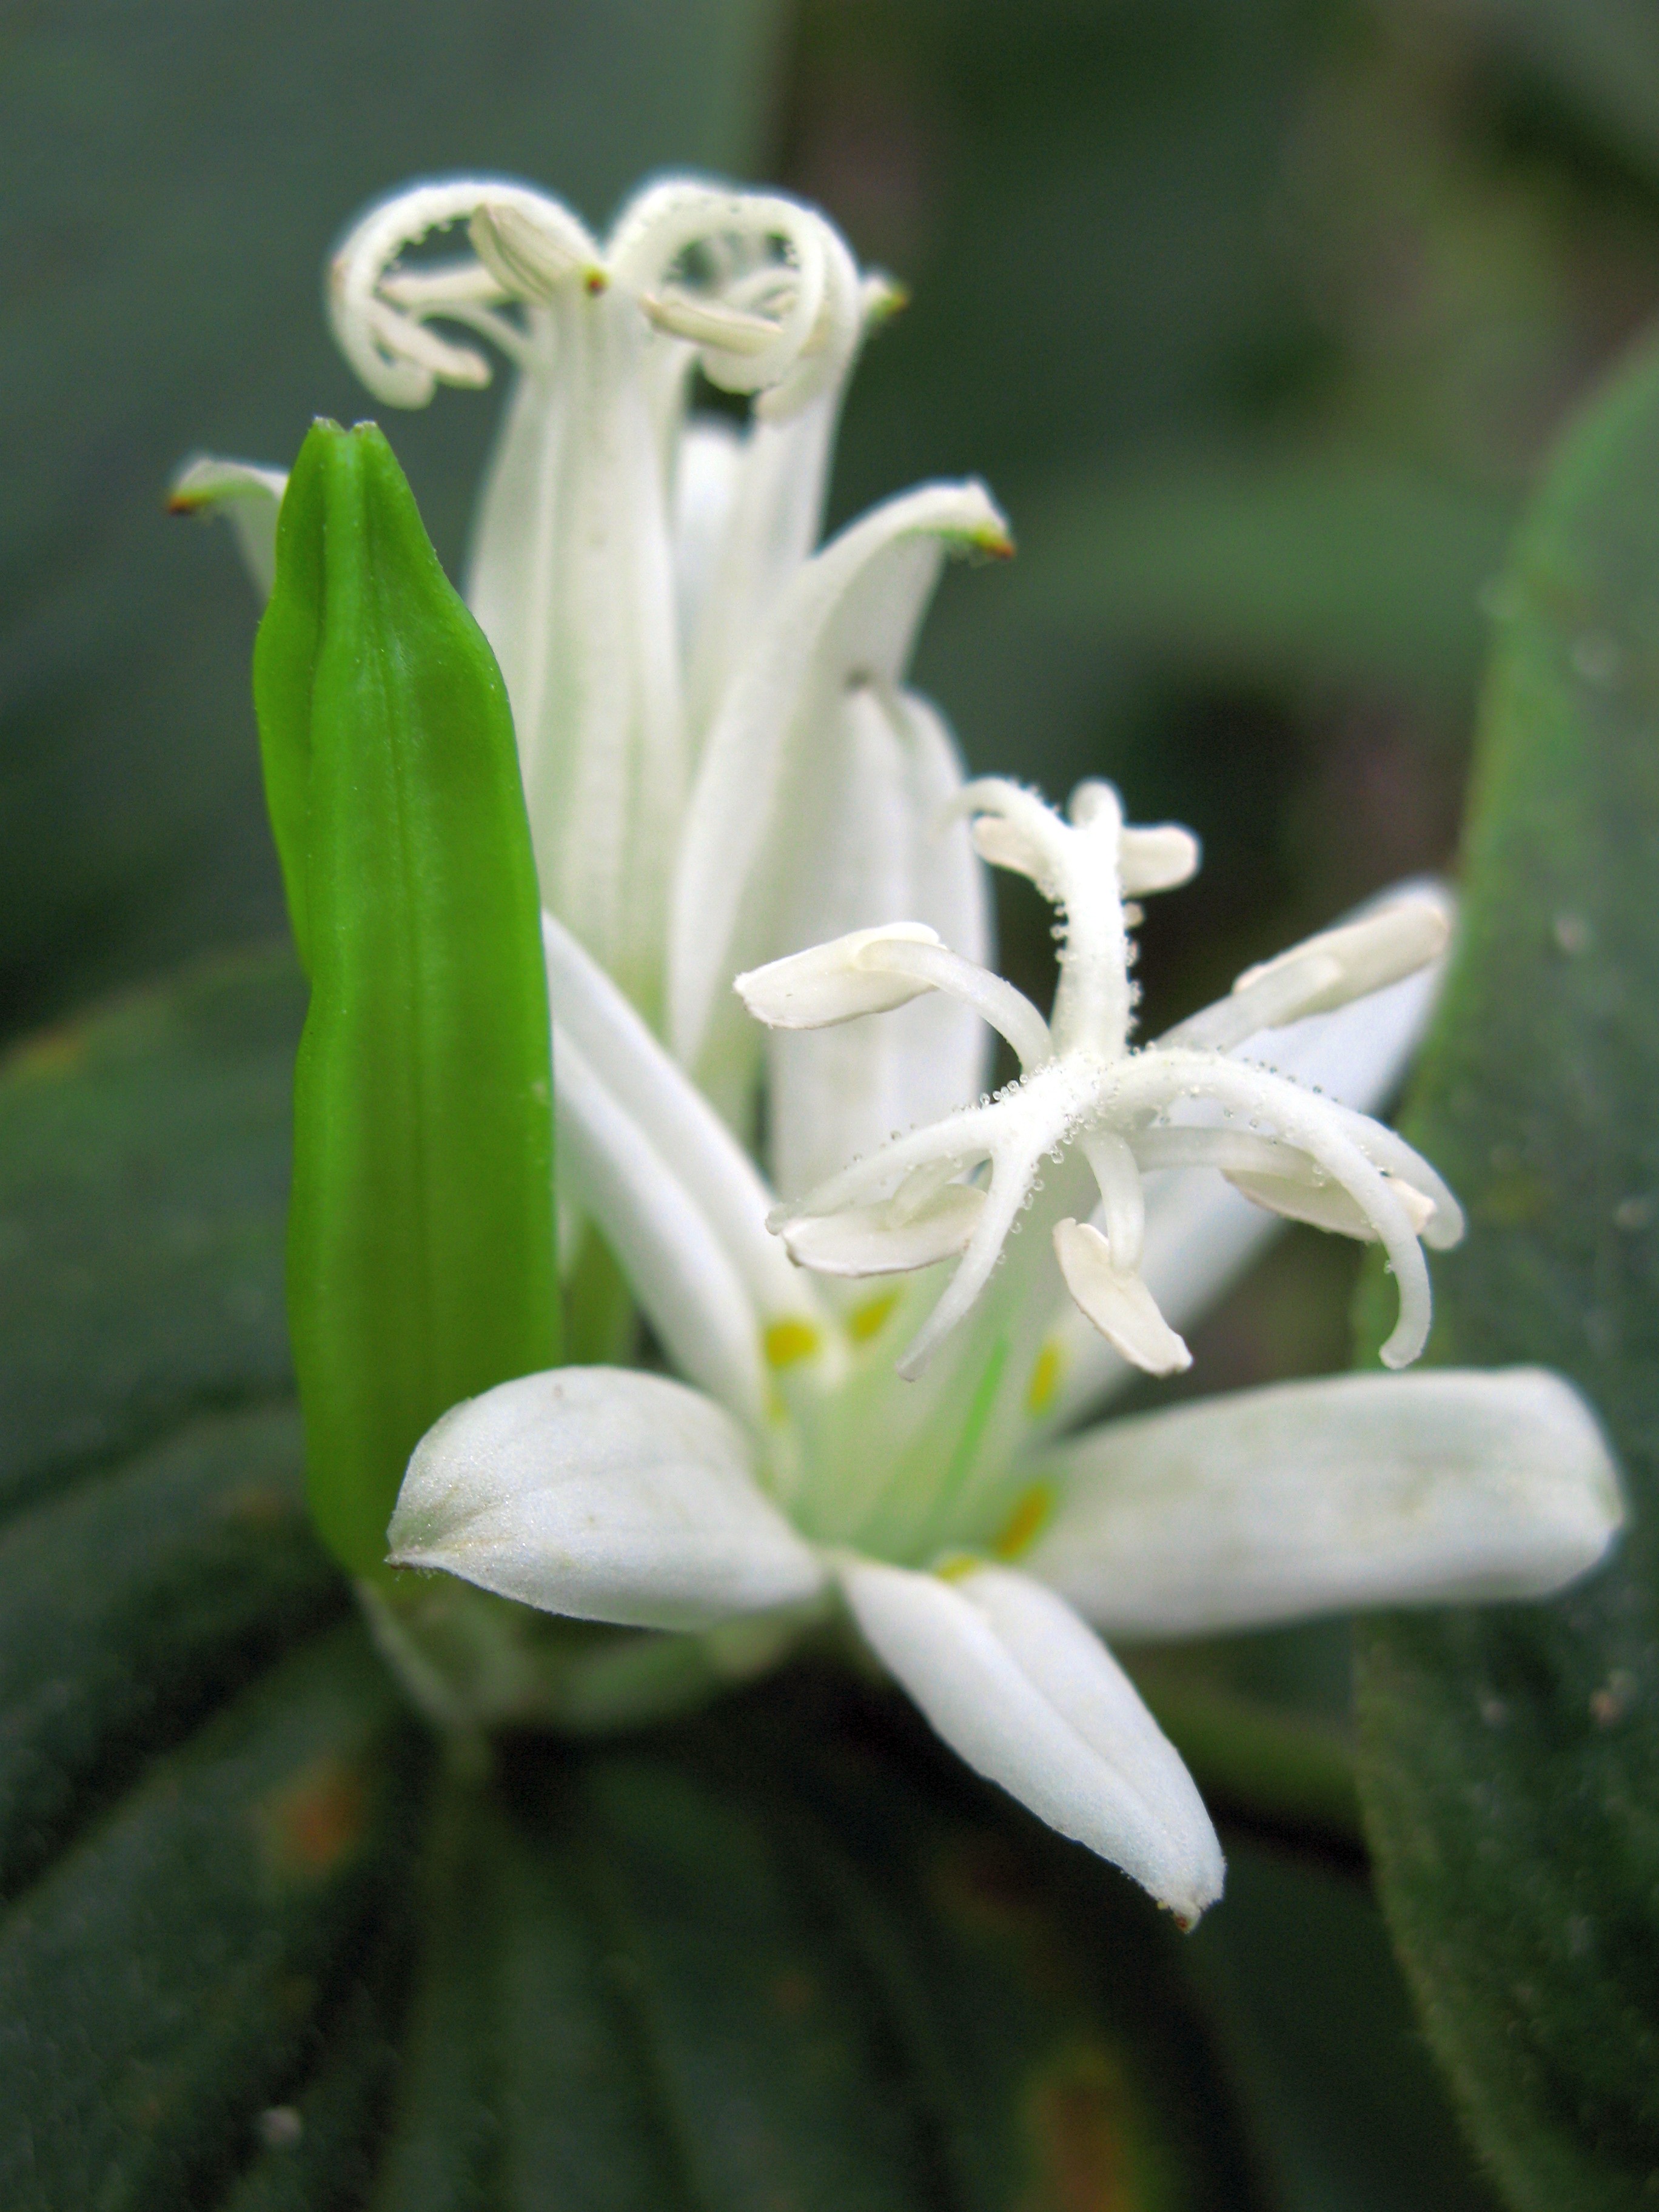
nature, blossom, plant, white, flower, green, high, botany, flora, wildflower, close up, shrub, hires, flowerpicturesnolimits, hi, res, powershotg7, canong7, macro photography, jasmine, flowering plant, plant stem, land plant, fawn lily